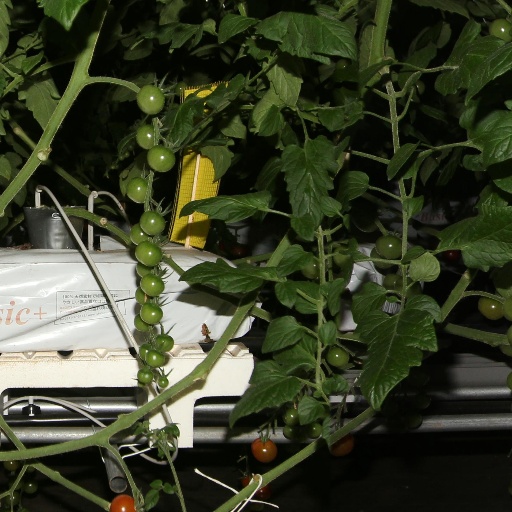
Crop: tomato